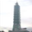
Label: skyscraper